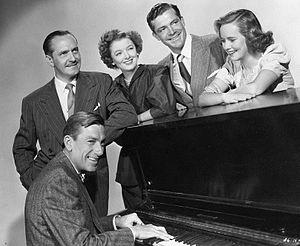
Les Plus Belles Années de notre vie est un film américain réalisé par William Wyler et sorti en 1946.